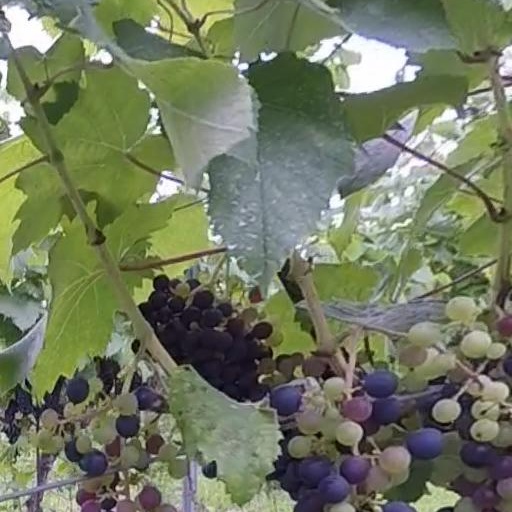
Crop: grape